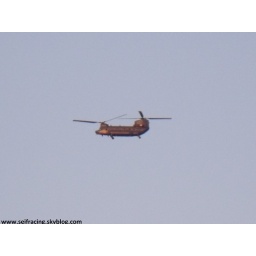
spotted in east kilbride sky 06/01/2011. scotland. very rare bird :)